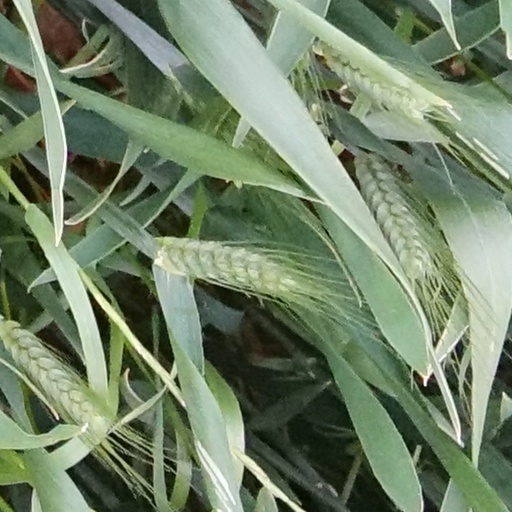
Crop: wheat